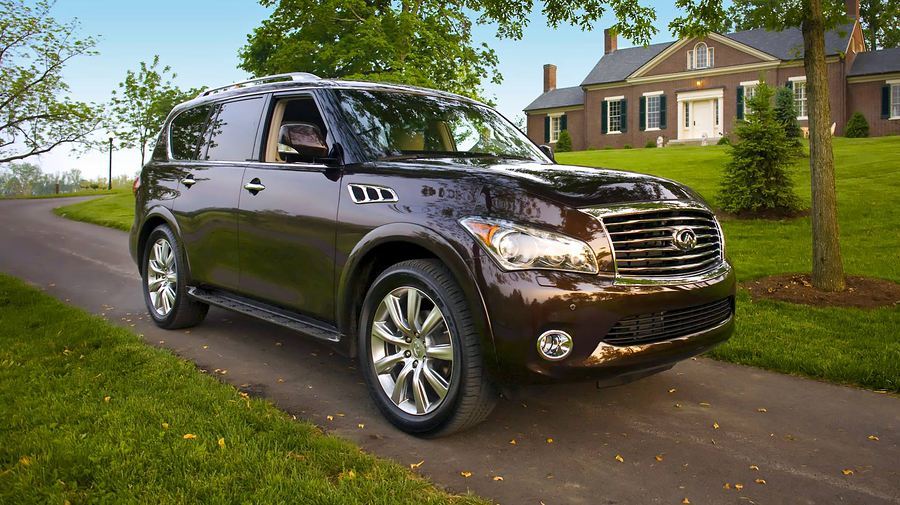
Aucun dommage détecté.
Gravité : aucun